José Oxilia

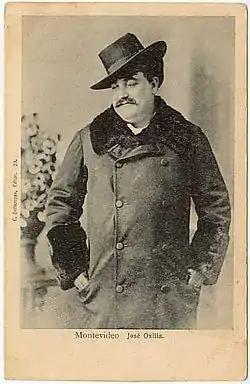
José Oxilia ca. 1900

José Oxilia, also known in Italy as Giuseppe Oxilia (Montevideo, 3 June 1861 - 18 May 1919) was a Uruguayan operatic tenor.